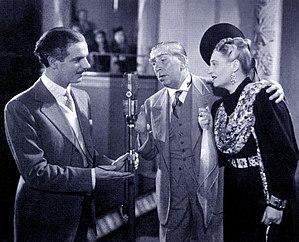
Pina Renzi, née Giuseppina Renzi à Morciano di Romagna le 16 décembre 1901 et morte à Riccione le 13 juillet 1984, est une actrice italienne.
Una famiglia impossible est un film comédie italien réalisé par Carlo Ludovico Bragaglia sorti en 1940 et mettant en vedette Armando Falconi, Pina Renzi et Maria Mercader.